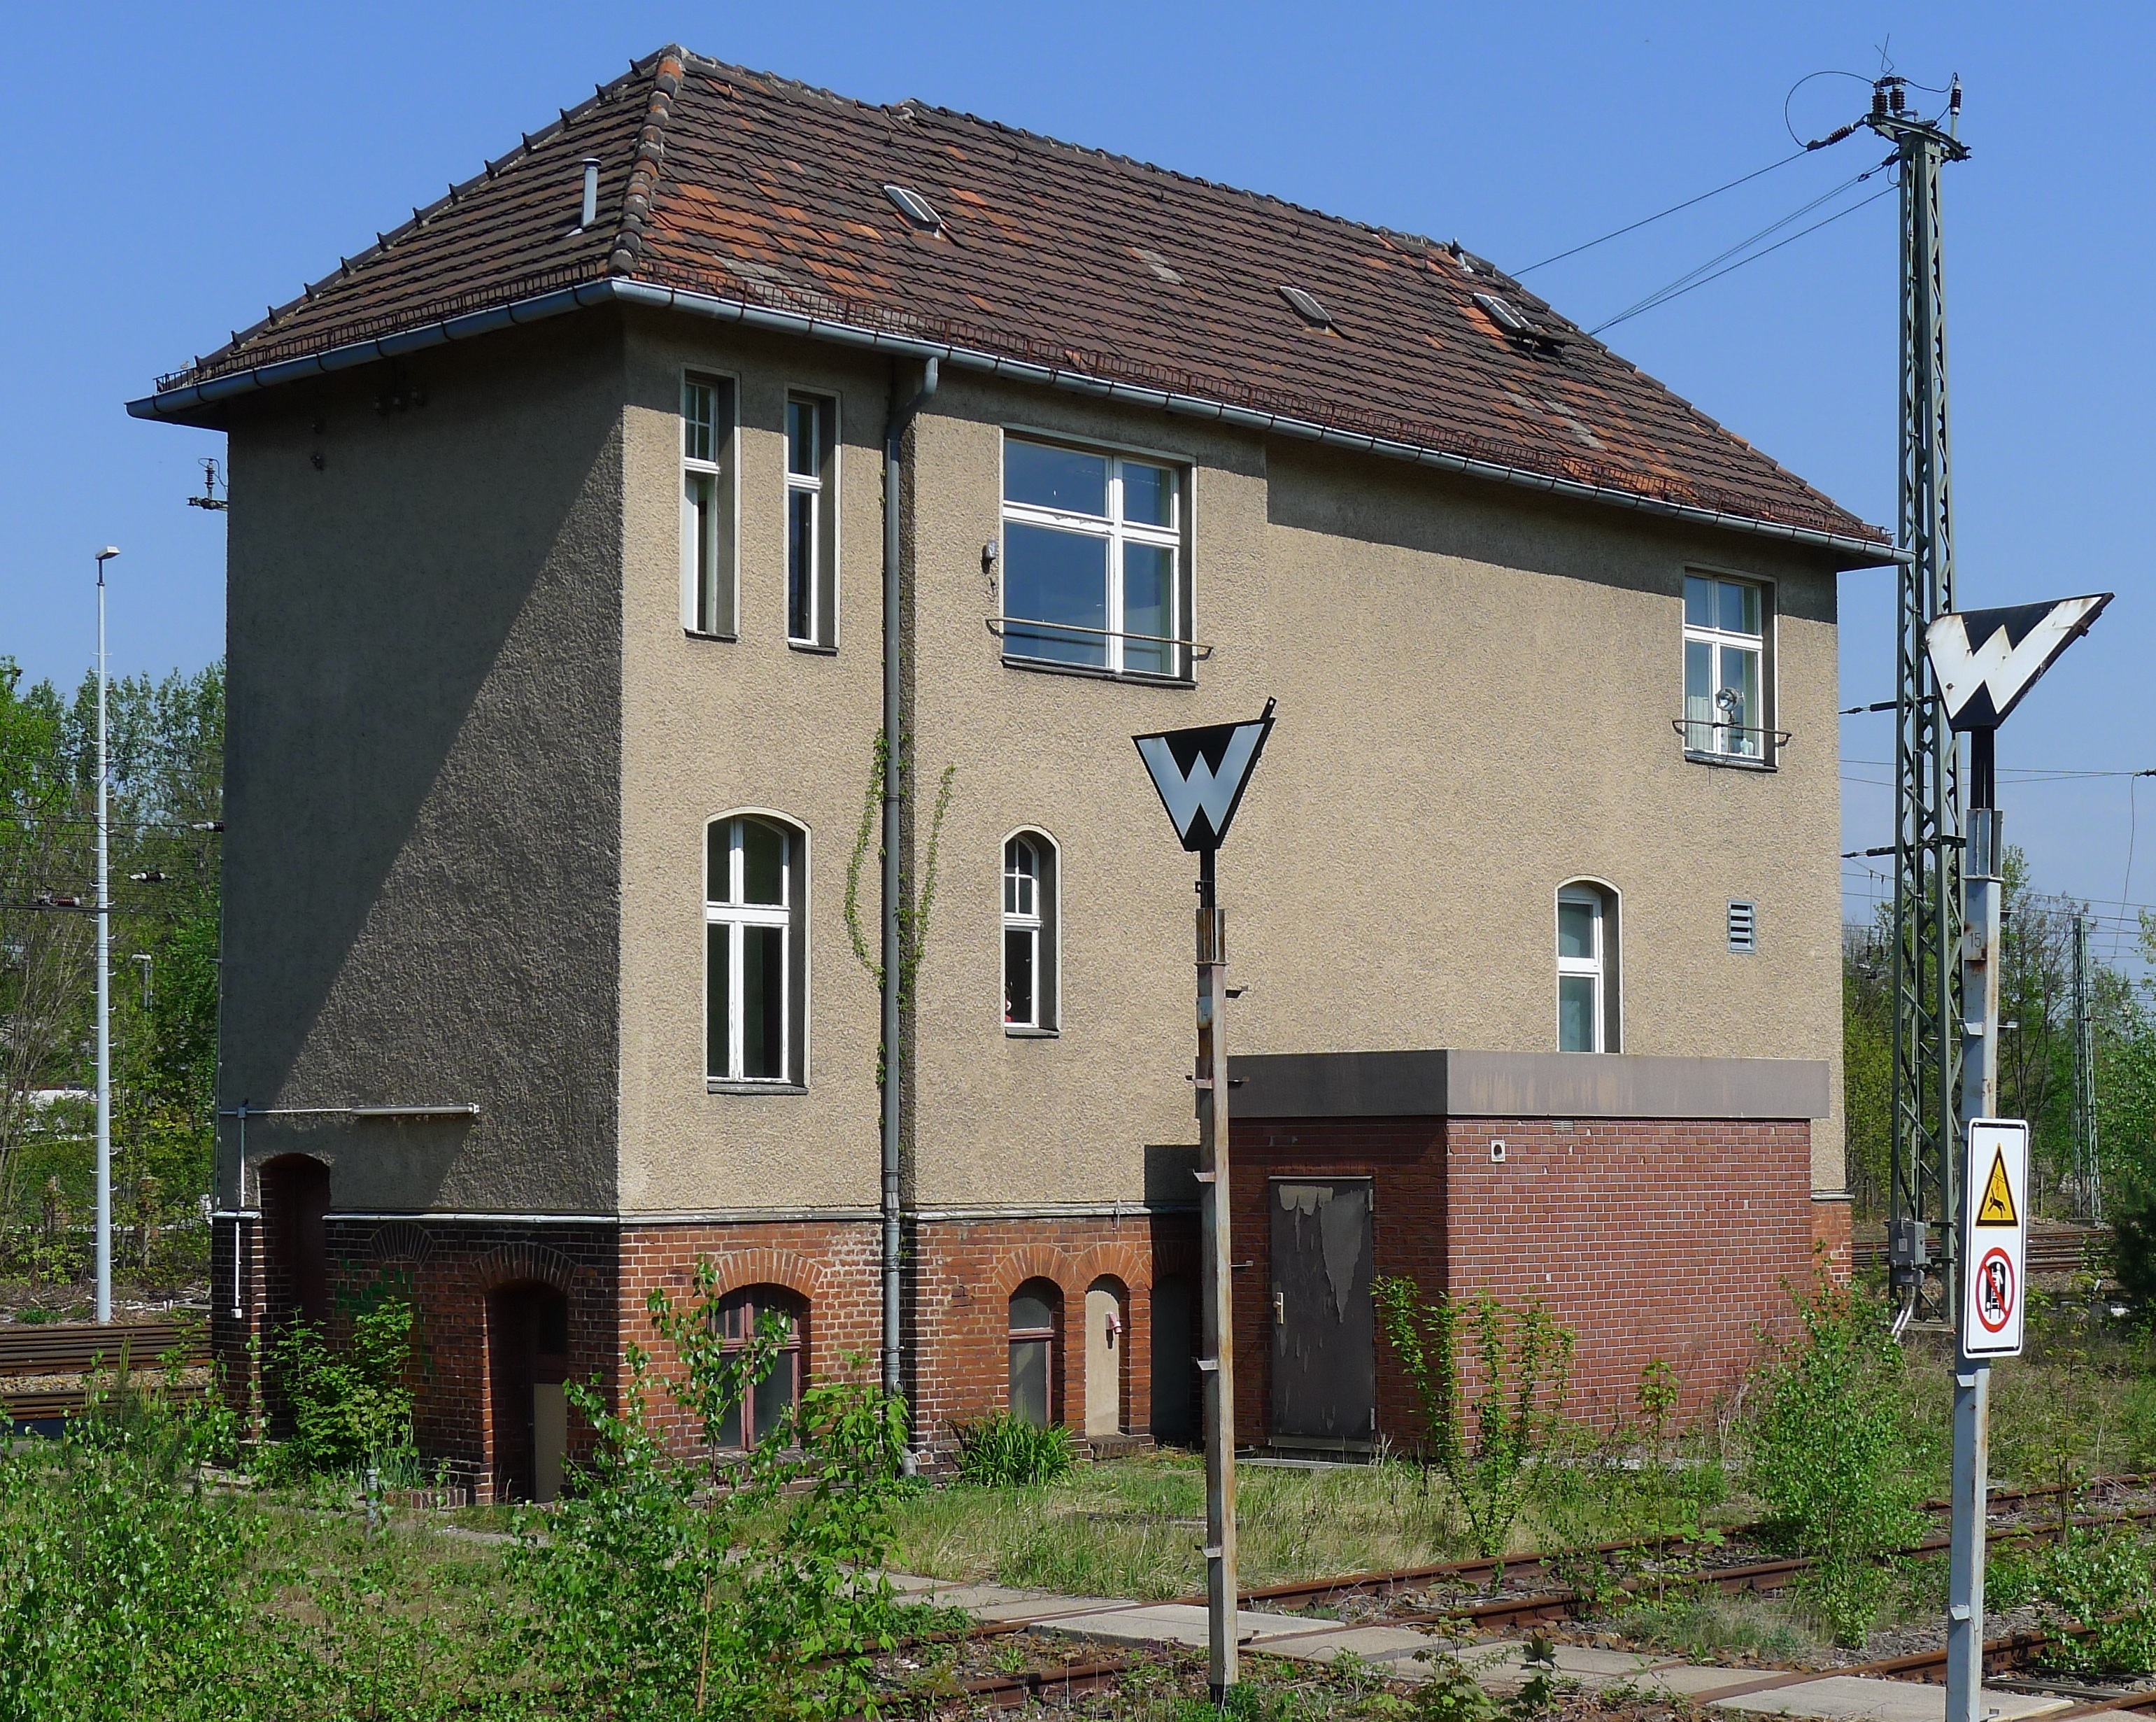
railway, railroad, house, building, home, village, cottage, train station, facade, property, signal, church, chapel, public transport, tracks, farmhouse, berlin, estate, grunewald, rural area, residential area